Gerhard Lichtenfeld

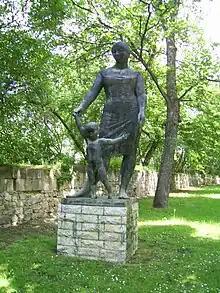
"Mutter und Kind" by Lichtenfeld in Naumburg

Gerhard Lichtenfeld (6 November 1921 – 6 November 1978) was a German sculptor and academic teacher, whose works were installed in public space in the Halle (Saale) and Merseburg districts, and who exhibited internationally. He was awarded the Handel Prize.